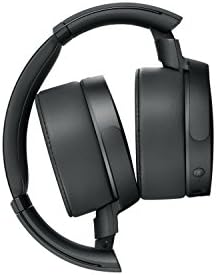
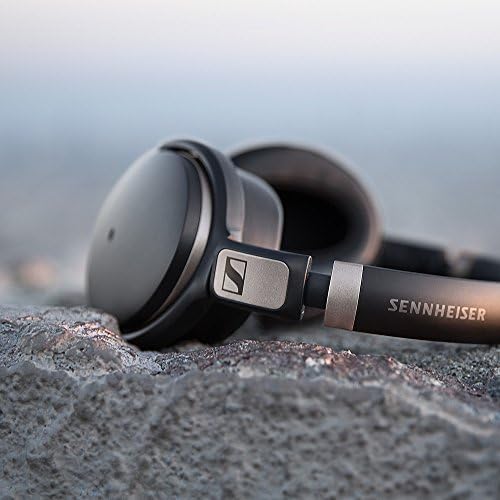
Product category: headphones
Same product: no